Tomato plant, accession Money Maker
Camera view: vertical (180 deg); turntable rotation: 150 degrees
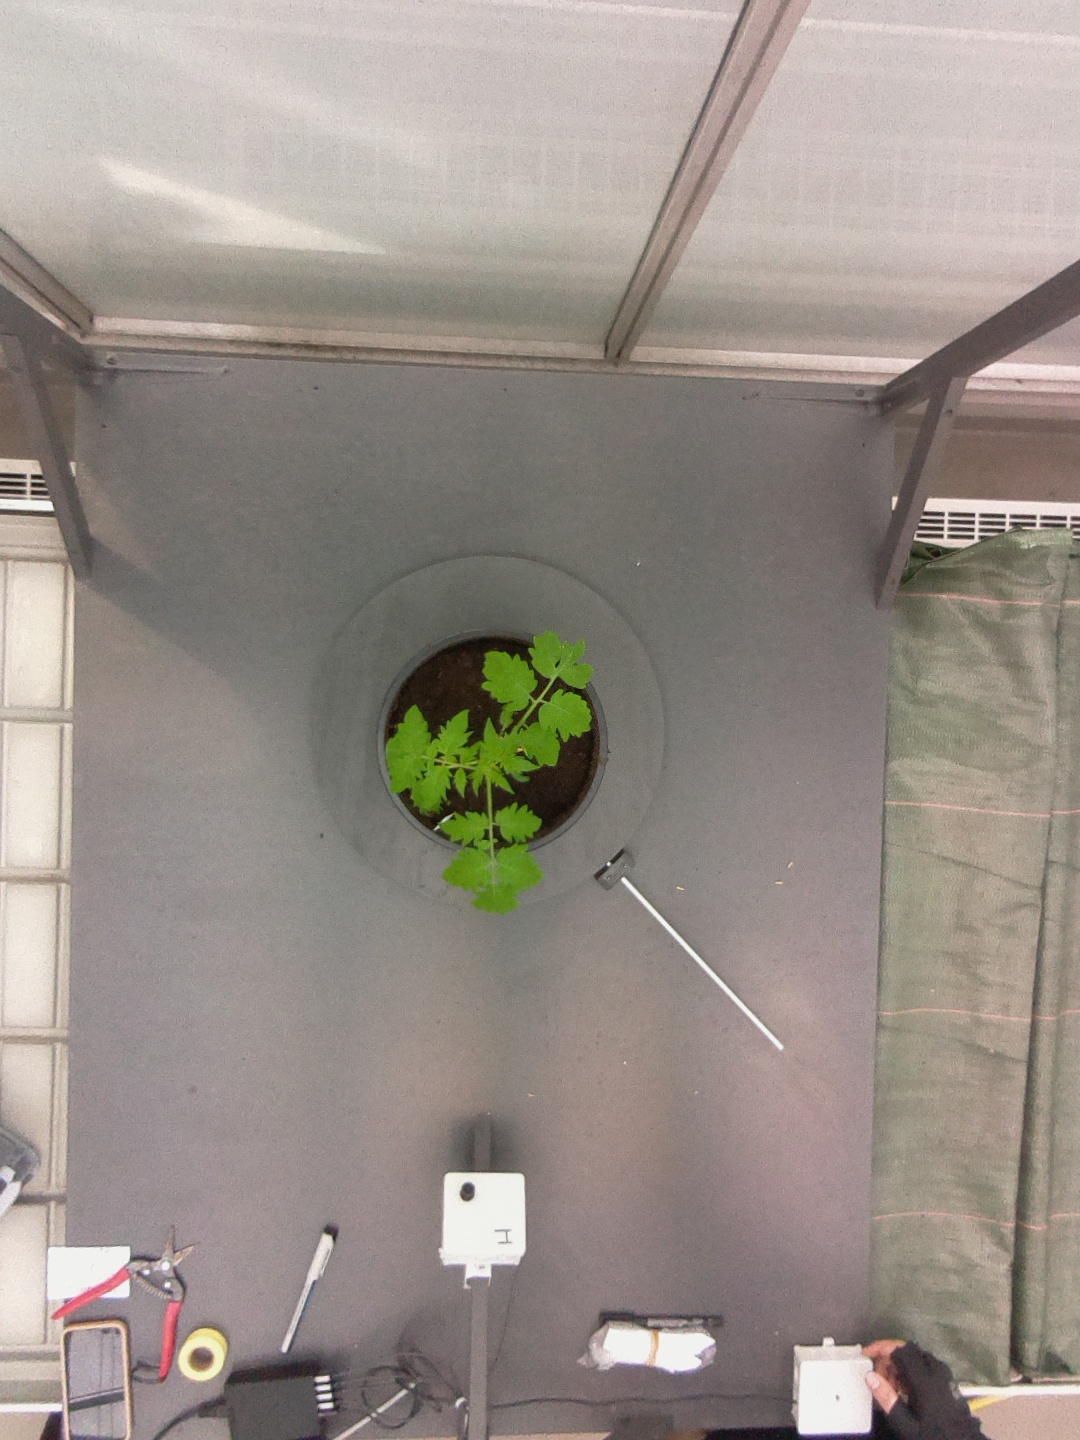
BBCH growth stage 13: 6 of true leaves visible